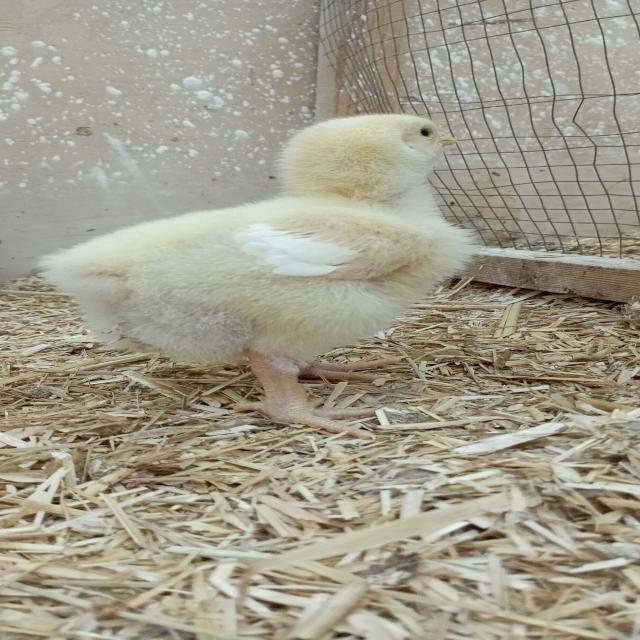
Weight: 186 g